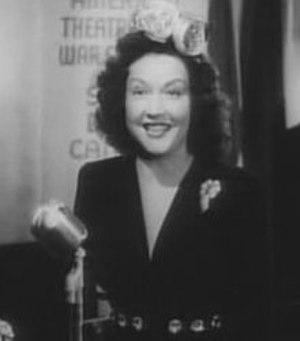
Le Cabaret des étoiles est un film américain réalisé par Frank Borzage, sorti en 1943.